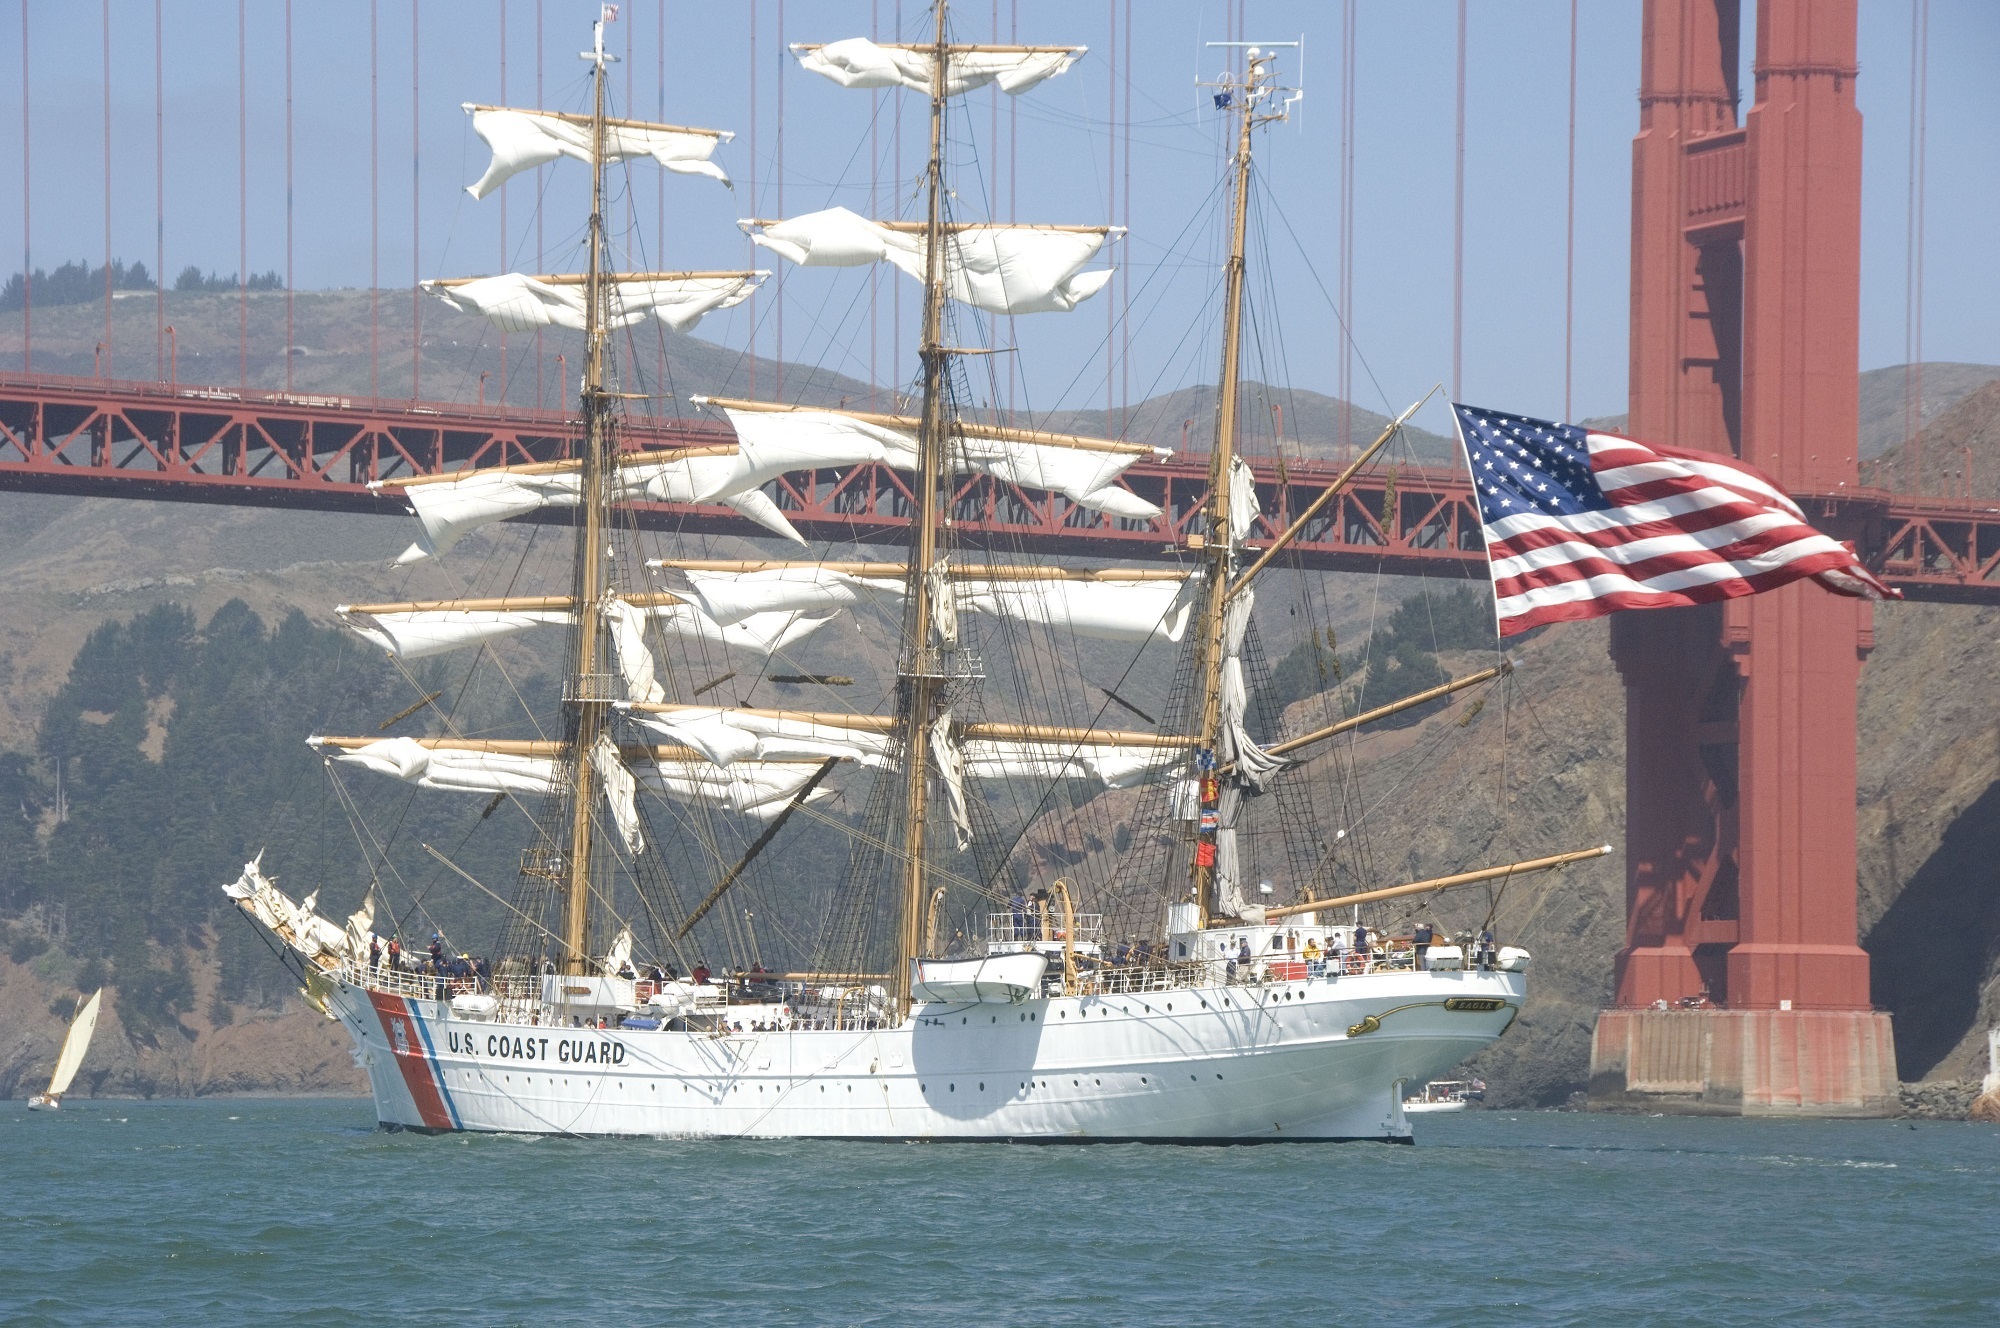
sea, water, ocean, deck, boat, ship, golden gate bridge, san francisco, vessel, vehicle, mast, sailing, yacht, usa, training, eagle, harbor, sailboat, california, sail, navigation, sails, watercraft, schooner, windjammer, barque, brig, sailing ship, cutter, coast guard, training ship, tall ship, galleon, three masted, full sail, caravel, brigantine